Confectionery in the English Renaissance

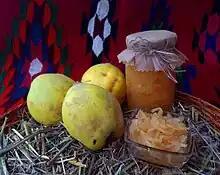

Quince was a versatile and popular fruit in the Renaissance. It was used for medicinal preparations and eaten preserved, jellied, and as the main ingredient in marmalades. Marmalade in the Renaissance was a quince paste cooked in sugar, sometimes enhanced with rosewater, spices, perfumes such as musk, and fruit juices. It would be set in decorative moulds and could be served with comfits placed on top.